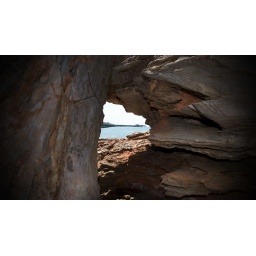
Framed by rocks on our red dirt photography trip